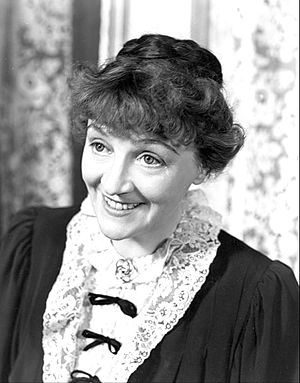
Patricia Collinge
Foto af Patricia Collinge den 23. december 1941.
Patricia Collinge var en irsk/amerikansk skuespiller. Hun var først og fremmest teaterskuespiller og optrådte på teatre i både Storbritannien og USA. Hun medvirkede kun i en håndfuld film- og tv-produktioner.